Meredith Grey

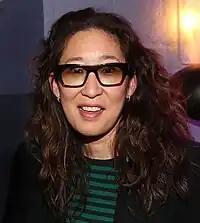
Mark Perigard of the "Boston Herald" considered Meredith's friendship with Cristina Yang (Sandra Oh) to be "the secret core of Grey's".

The relationship between Meredith and Cristina Yang has been acclaimed and been a highlight of the show. Mark Perigard of the "Boston Herald" considered the friendship to be "the secret core of Grey's". Aisha Harris of "Slate" called their relationship "The Best Female Friendship on TV" adding that "With those two characters, showrunner Shonda Rhimes and her team of writers created one of the most nuanced and realistic portrayals of female friendship on television." Samantha Highfill of "Entertainment Weekly" called Cristina and Meredith the best female friends on TV because "they don't try to be". There's nothing fake about them, which is a rarity in how female friends are portrayed on television. She further went on to call them 'soulmates', " And even though they'd never dare get sappy enough to say it, they're soul mates. Margaret Lyons of "Vulture" called the friendship " dream BFF relationship" and the primary focus of the show, "One of the series' calling cards has been its depiction of female friendship and particularly the primacy that friendship enjoyed over romantic relationships."